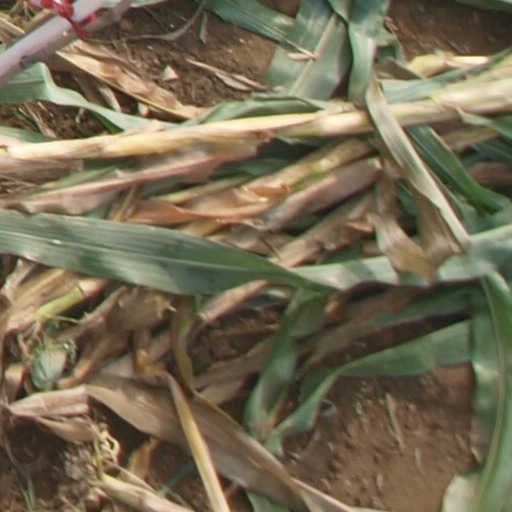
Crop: maize; corn